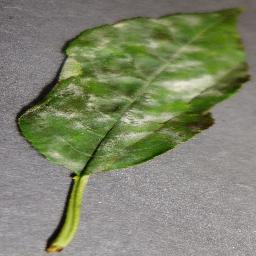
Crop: cherry
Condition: (including_sour)_powdery_mildew